Church of San Giovanni in Valle

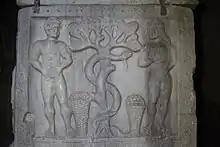
Detail of the Adam and Eve scene

The lid of the sarcophagus is not the original one, which must have been flat in shape. The current one, pitched with depictions of Saints Simon and Judas with the disciple Saturninus in the middle lying in a rigid posture, was placed in 1395 when the alleged discovery of the relics of the two saints took place. Regarding this event, Count Ludovico Moscardo (1611-1681), historian and naturalist, in his "Historia Di Verona" (1668) remarked, "In this same time in the Church of San Giovanni in Valle were found the Holy Bodies of S.S. Simon and Thaddeus the Apostles, enclosed in a marble ark, which from some letters carved on them were known to be of those glorious Saints, which were devoutly visited by all the people of Verona, and shortly afterwards by public order there were carved in the same ark some figures and the names of the Saints." Later additions were also the cornice and the two "side ornaments" that "by fineness of work and technique can be traced back to the first or second century of the Empire."